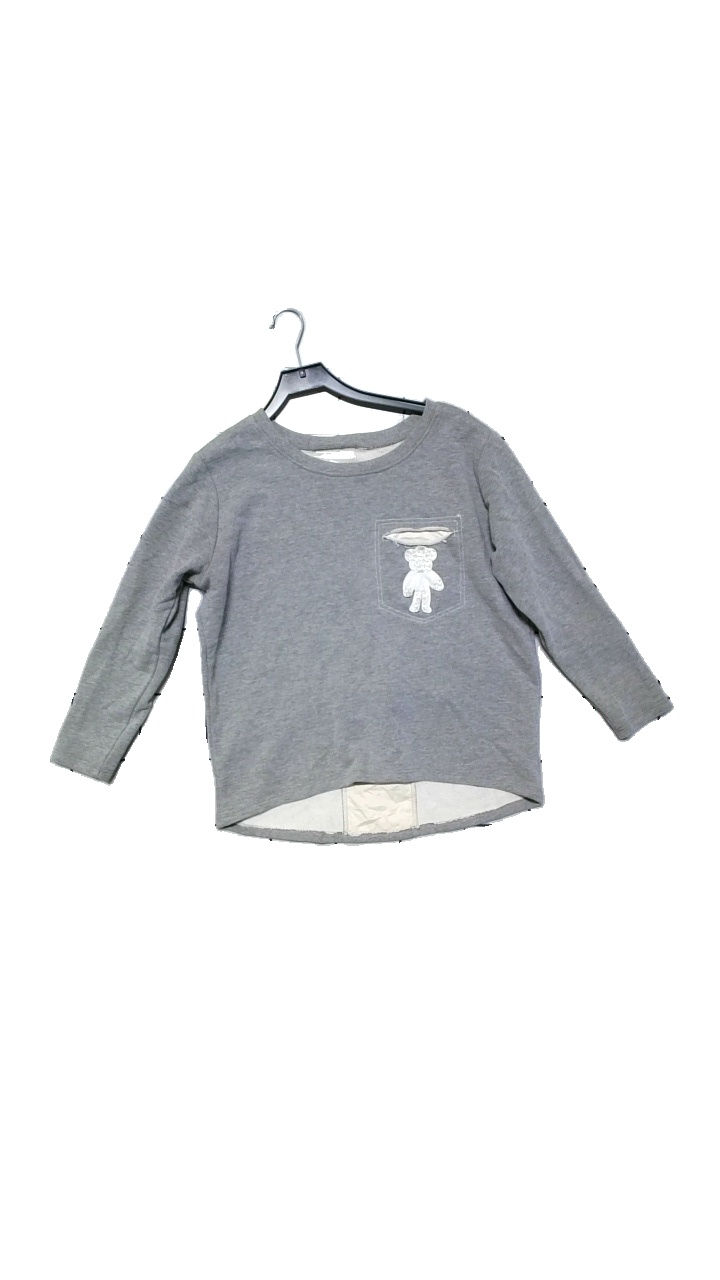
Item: Sweater (Ladies)
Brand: By O La La
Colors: Grey
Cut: C-collar
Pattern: Other
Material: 95% bawelna, 5% elastane
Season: All
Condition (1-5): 4
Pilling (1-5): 2
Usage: Reuse
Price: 50-100